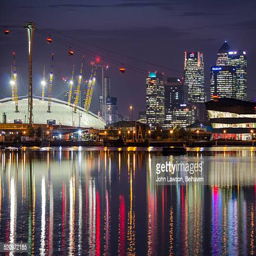
a city and theater at night